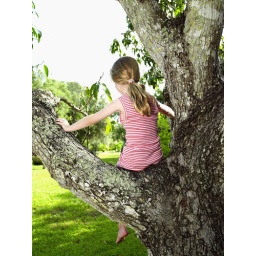
Young girl sits in tree back to camera in gadren relaxed